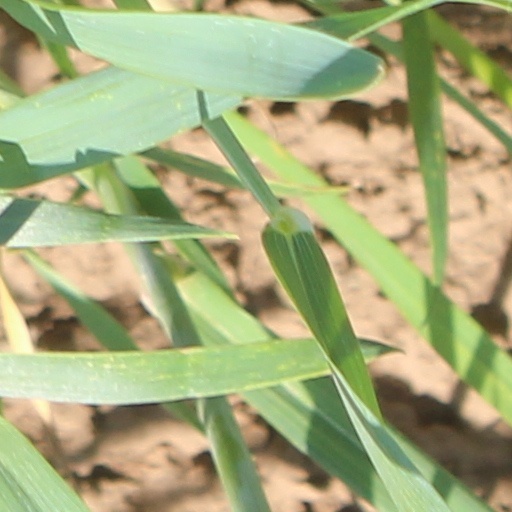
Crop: wheat